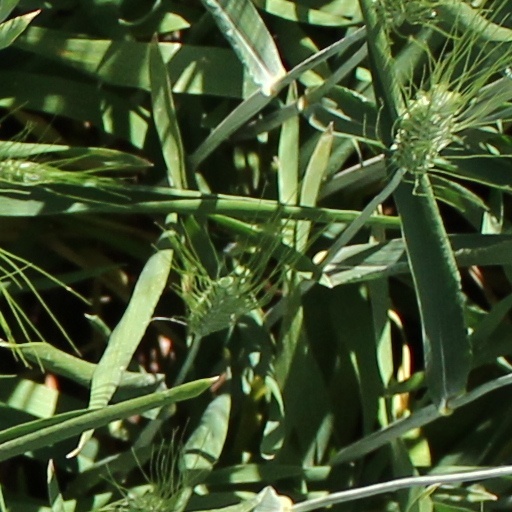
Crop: wheat